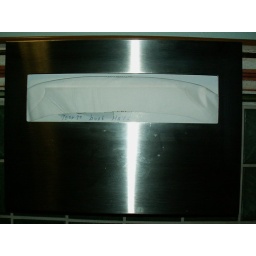
This was in the River Rock men's room: the toilet seat covers were labeled &amp;quot;Goerge Bush Hats.&amp;quot;